Thermopylae

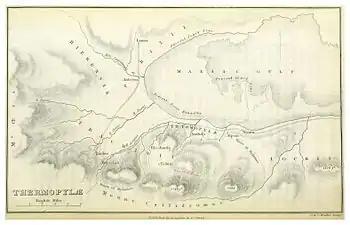
Map of the coast line in the time of Herodotus, and at the time of the map (1876). Thermopylae is between Alpeni and Anthela.

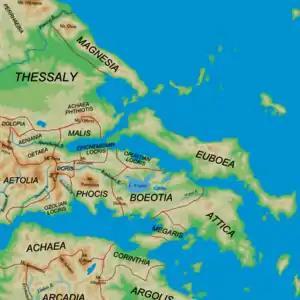
Ancient regions of central Greece

Thermopylae is primarily known for the battle that took place there in 480 BC, in which an outnumbered Greek force probably of 7,000 (including 300 Spartans, 500 warriors from Tegea, 500 from Mantinea, 120 from Arcadian Orchomenos, 1,000 from the rest of Arcadia, 200 from Phlius, 80 from Mycenae, 400 Corinthians, 400 Thebans, 1,000 Phocians, 700 Thespians, and the Opuntian Locrians) held off a substantially larger force of Persians under Xerxes. Over 1,000 Greeks remained in the pass when most of the army retreated: the survivors from previous fighting of 300 Spartans and 700 Thespians, along with 400 Thebans whom the other Greeks forcibly held as hostages. Gaius Stern has argued that this force had already suffered casualties of over 100 in the previous fighting, so the true number might be closer to 1,250 than 1,400.